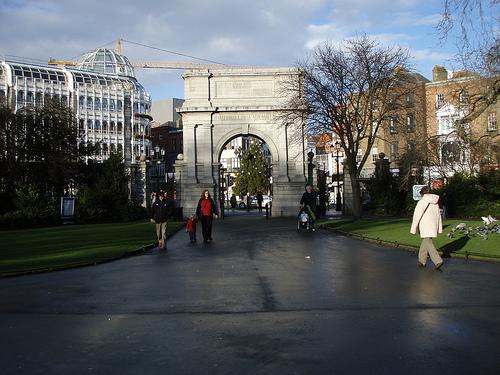
Weather: rain or strom